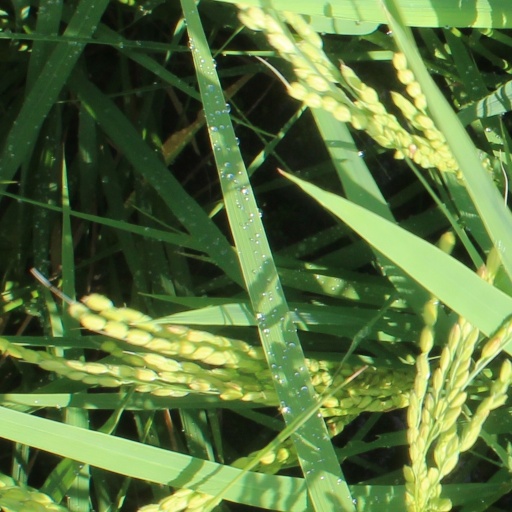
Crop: rice